King of Hearts (1947 film)

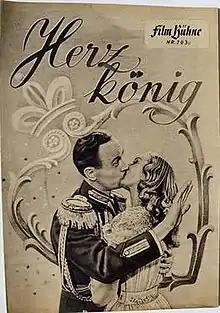

King of Hearts is a 1947 German comedy film directed by Helmut Weiss and starring Hans Nielsen, Aribert Wäscher, and Sonja Ziemann. The film was the first production of Artur Brauner's CCC Films, which would later develop into a leading company in West German cinema. It was produced at the Tempelhof Studios in Berlin. The film's sets were designed by art director Ernst H. Albrecht. In the Soviet Zone of Germany, it was distributed by the state-owned company DEFA.